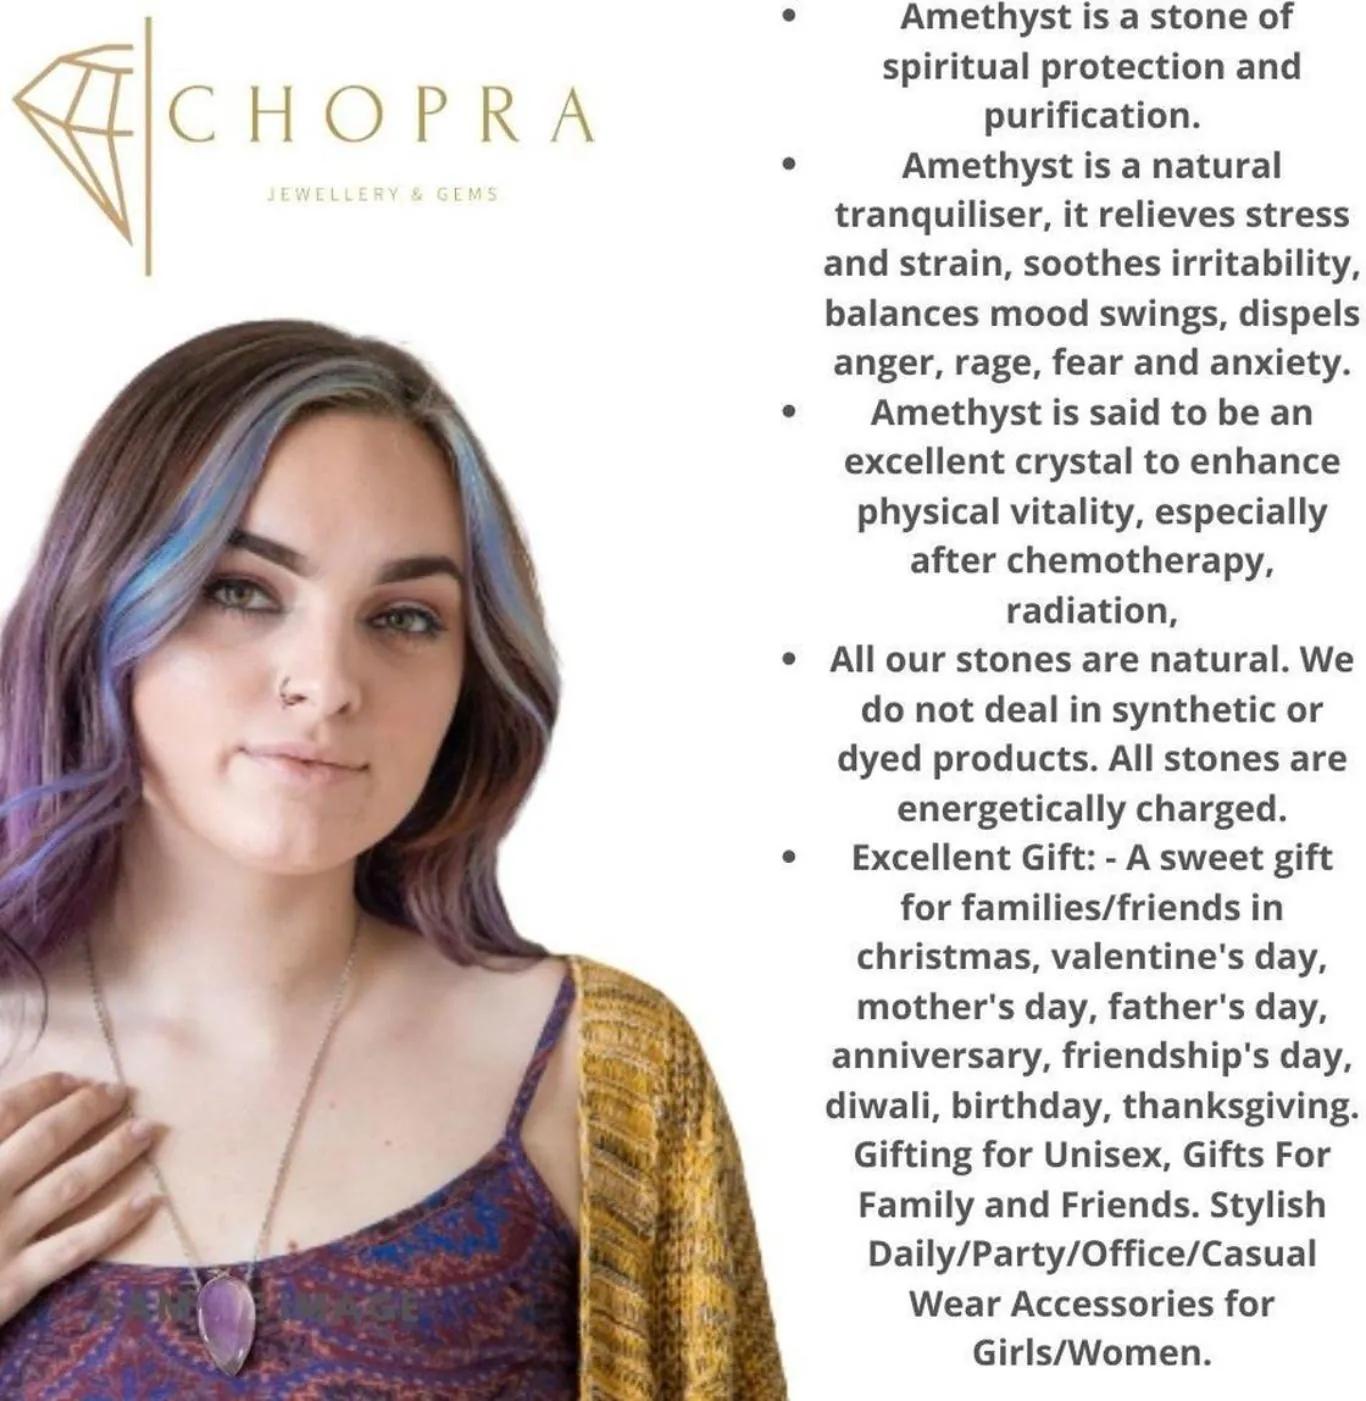
Chopra Gems Brass 100 Percent Unique and Effective Original Amethyst Stone Pendants Without Chain Purple (Men and Women) (Pendant_KJ18)
Type: Necklaces & Pendants
Brand: Chopra Gems & Jewellery
Price: Rs. 499
 Amethyst stone of balance , physical mental healing. It can reduce anxiety, treat addictions and to improve mental health. It strengthens intuition and improves focus. It helps us remove addictions from smoking, drinking, etc. Chakra crown third eye
Features: Material - brass,Color purple,Chain not included
Included: 100 Percent Unique and Effective Original Amethyst Stone Pendants